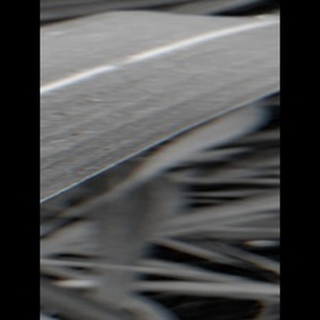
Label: sugarcane_rust